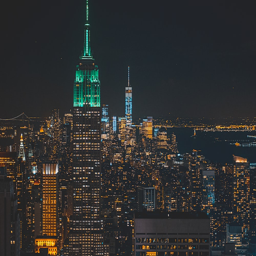
view with a skyline lit up at night